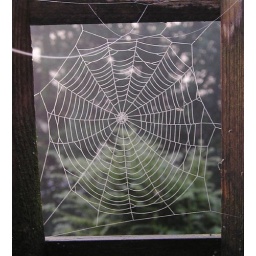
cobweb in the bird table